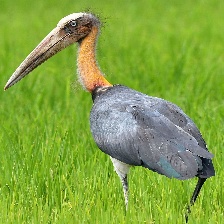
Species: LESSER ADJUTANT
Scientific name: LEPTOPTILOS JAVANICUS
ImageNet parent category: white_stork